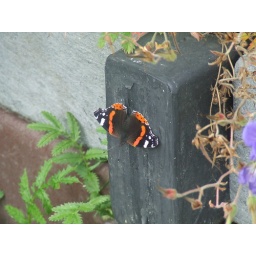
There were lots of butterflies resting by the nature garden leading up to the Beaver house